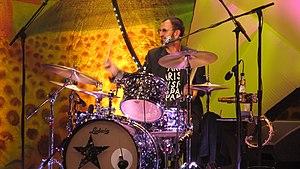
Ringo Starr au concert de Paris le 26 juin 2011 de Ringo Starr et son All-Starr Band
Le All-Starr Band est le nom donné au groupe à formation variable qui accompagne depuis 1989 le batteur et chanteur Ringo Starr dans ses tournées.